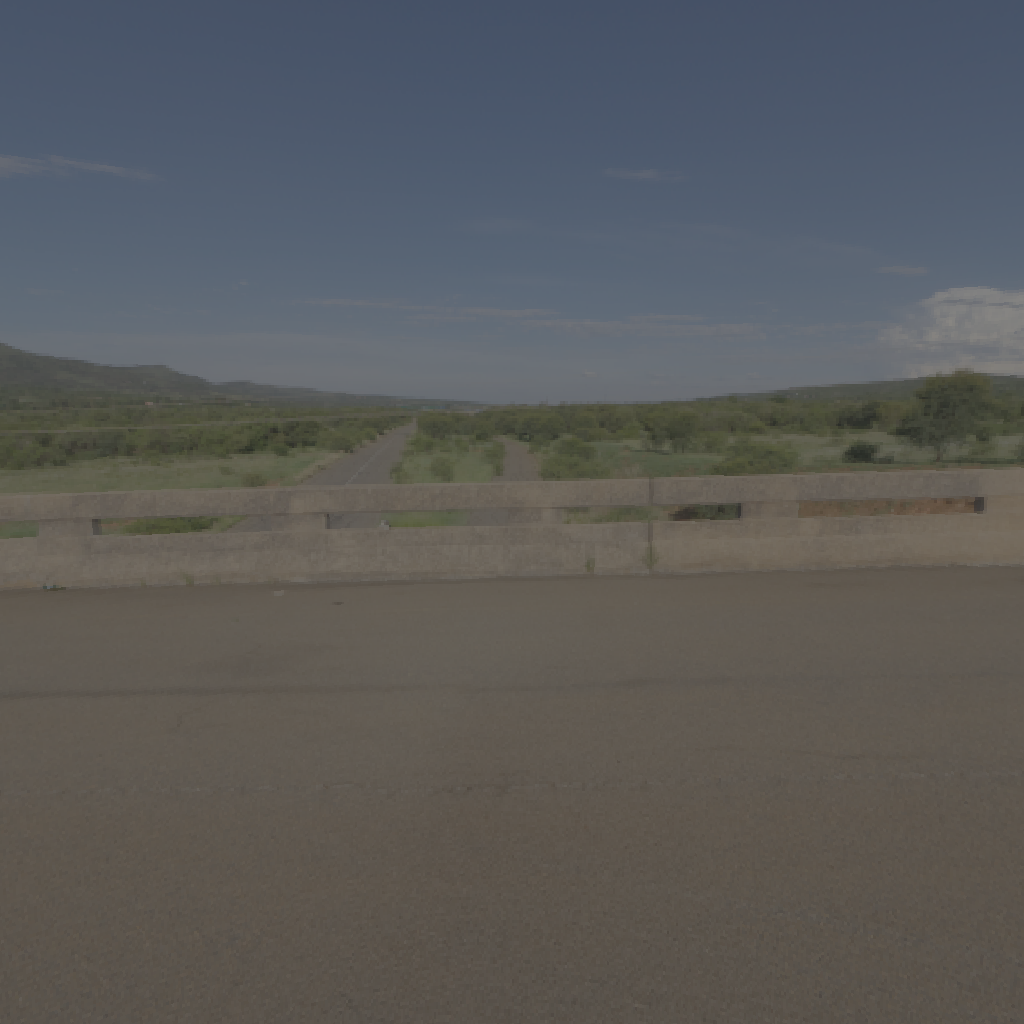
scene-linear HDR photo, Derelict Overpass, outdoor, with visible sun, asphalt, sun, highway, bridge, overpass, skies, urban, morning-afternoon, partly cloudy, high contrast, natural light, high dynamic range, physically based lighting